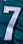
Number: 7